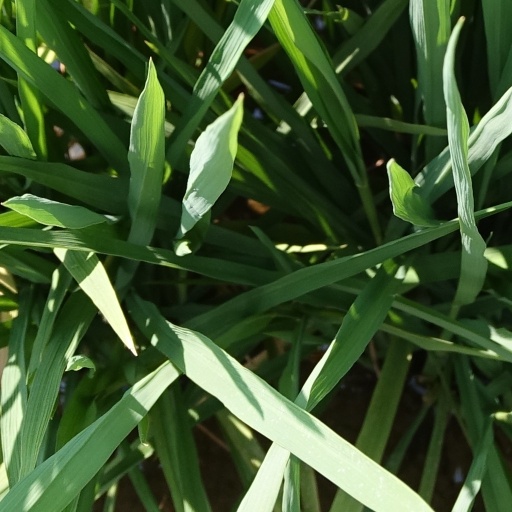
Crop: rice